Hong Kong West Kowloon station

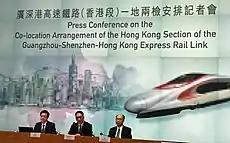
The Government announced the implementation of co-location arrangement on 25 July 2017

The original While construction of the station was still planned for completion in 2015, major flooding occurred in the railway tunnels under construction on 30 March 2014. This resulted in great damage to the tunnel boring machines. Internal MTR reports suggested causes were incomplete tender drawings, site surveys, and planning before construction began. The station was formally opened on 4 September 2018 and high-speed trains started to run to destinations in mainland China from 23 September 2018.